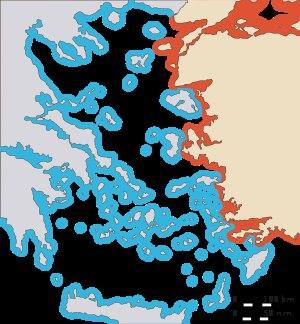
Les relations entre la Grèce et la Turquie ont été marquées par une constante alternance de périodes d’hostilité mutuelle et de réconciliation. Depuis que la Grèce a gagné son indépendance vis-à-vis de l’Empire ottoman en 1821, les deux pays se sont trouvés à quatre reprises en état de guerre : Guerre gréco-turque de 1897, Guerres balkaniques de 1912 à 1913, Première Guerre mondiale de 1915 à 1918 et Guerre gréco-turque de 1919 à 1922. Ils sont cependant formellement alliés depuis 1952 au sein de l’OTAN.
Le 8 octobre 1996, un incident de frontière a lieu entre la Grèce et la Turquie en mer Égée, entre les îles grecques de Chios et Samos, dans un contexte de tensions entre les deux pays. À l'issue d'un combat aérien, un Mirage 2000 grec abat un F-16 turc.
La frontière entre la Grèce et la Turquie suit trois sortes de parcours : en Thrace, un parcours fluvial le long de la Maritsa et un court parcours terrestre au « triangle de Karaağaç » et en Mer Égée un long parcours maritime au découpage très complexe, du fait de la multiplicité des îles grecques dont certaines sont situées à proximité immédiate des côtes d'Asie mineure.